23 High Petergate

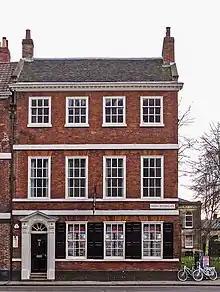
The house in 2013

23 High Petergate is a grade I listed building in the city centre of York, in England.